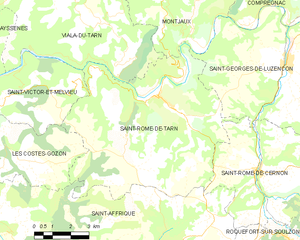
Saint-Rome-de-Tarn est une commune française, située dans le département de l'Aveyron, en région Occitanie.